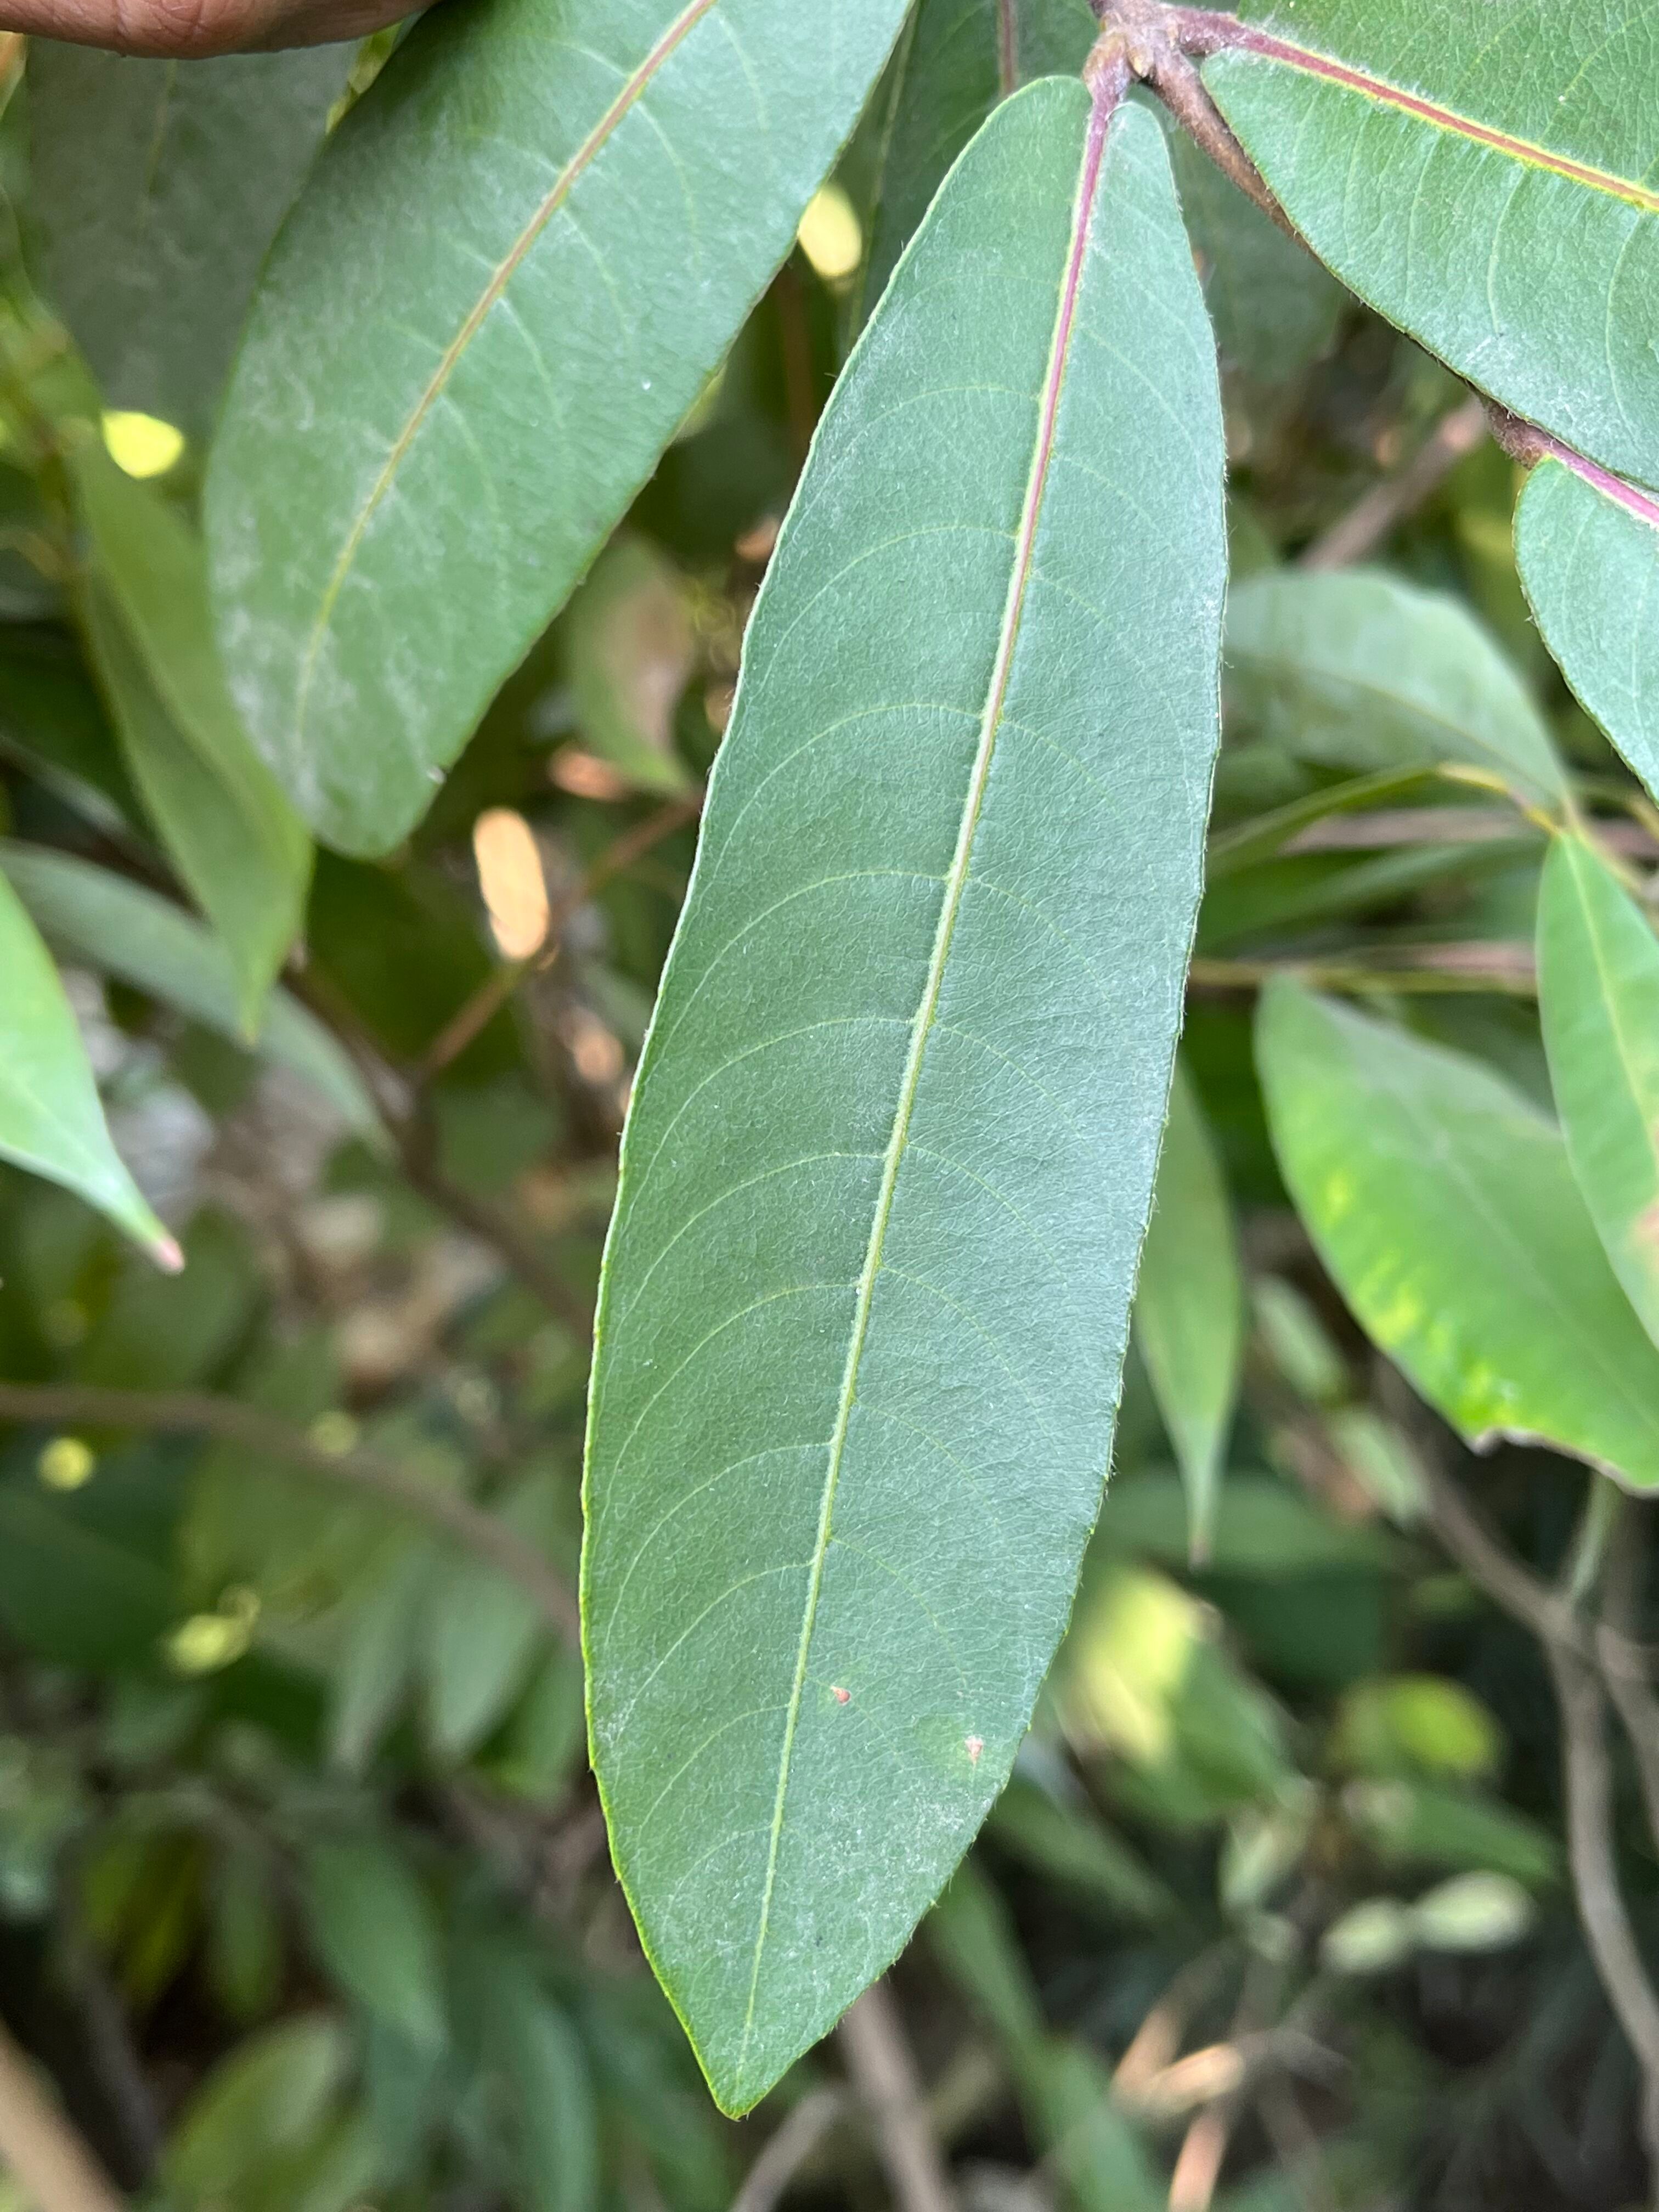
Plant species: terminalia-arjuna